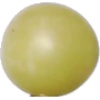
Label: Grape White 2